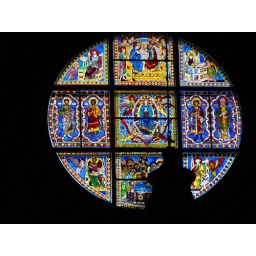
#219 Stained glass window in Cathedrale dell'Assunta.